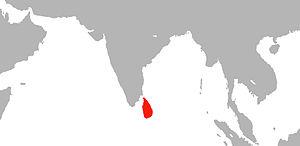
Le macaque à toque ou macaque couronné est une espèce de macaque endémique du Sri Lanka.